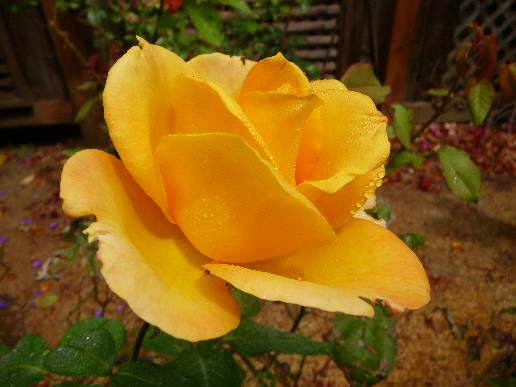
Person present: No